Gemma Files

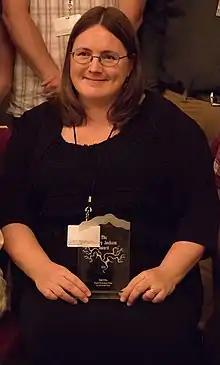
Files at Readercon in 2016, holding her Shirley Jackson Award for Best Novel

Gemma Files is a Canadian horror writer, journalist, and film critic. Her short story, "The Emperor's Old Bones", won the International Horror Guild Award for Best Short Story of 1999. Five of her short stories were adapted for the television series "The Hunger".